State of the Nation Address (Philippines)

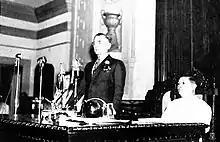
President Quezon delivering his 7th and last State of the Nation Address in January 1941

In 1937, October 16 fell on a Saturday, and the opening of Congress was moved to 18th, when Quezon gave the second State of the Nation Address. The opening date of Congress was again changed that year to the fourth Monday of every year. President Manuel L. Quezon delivered his final State of the Nation Address on January 31, 1941, prior to the onset of World War II.